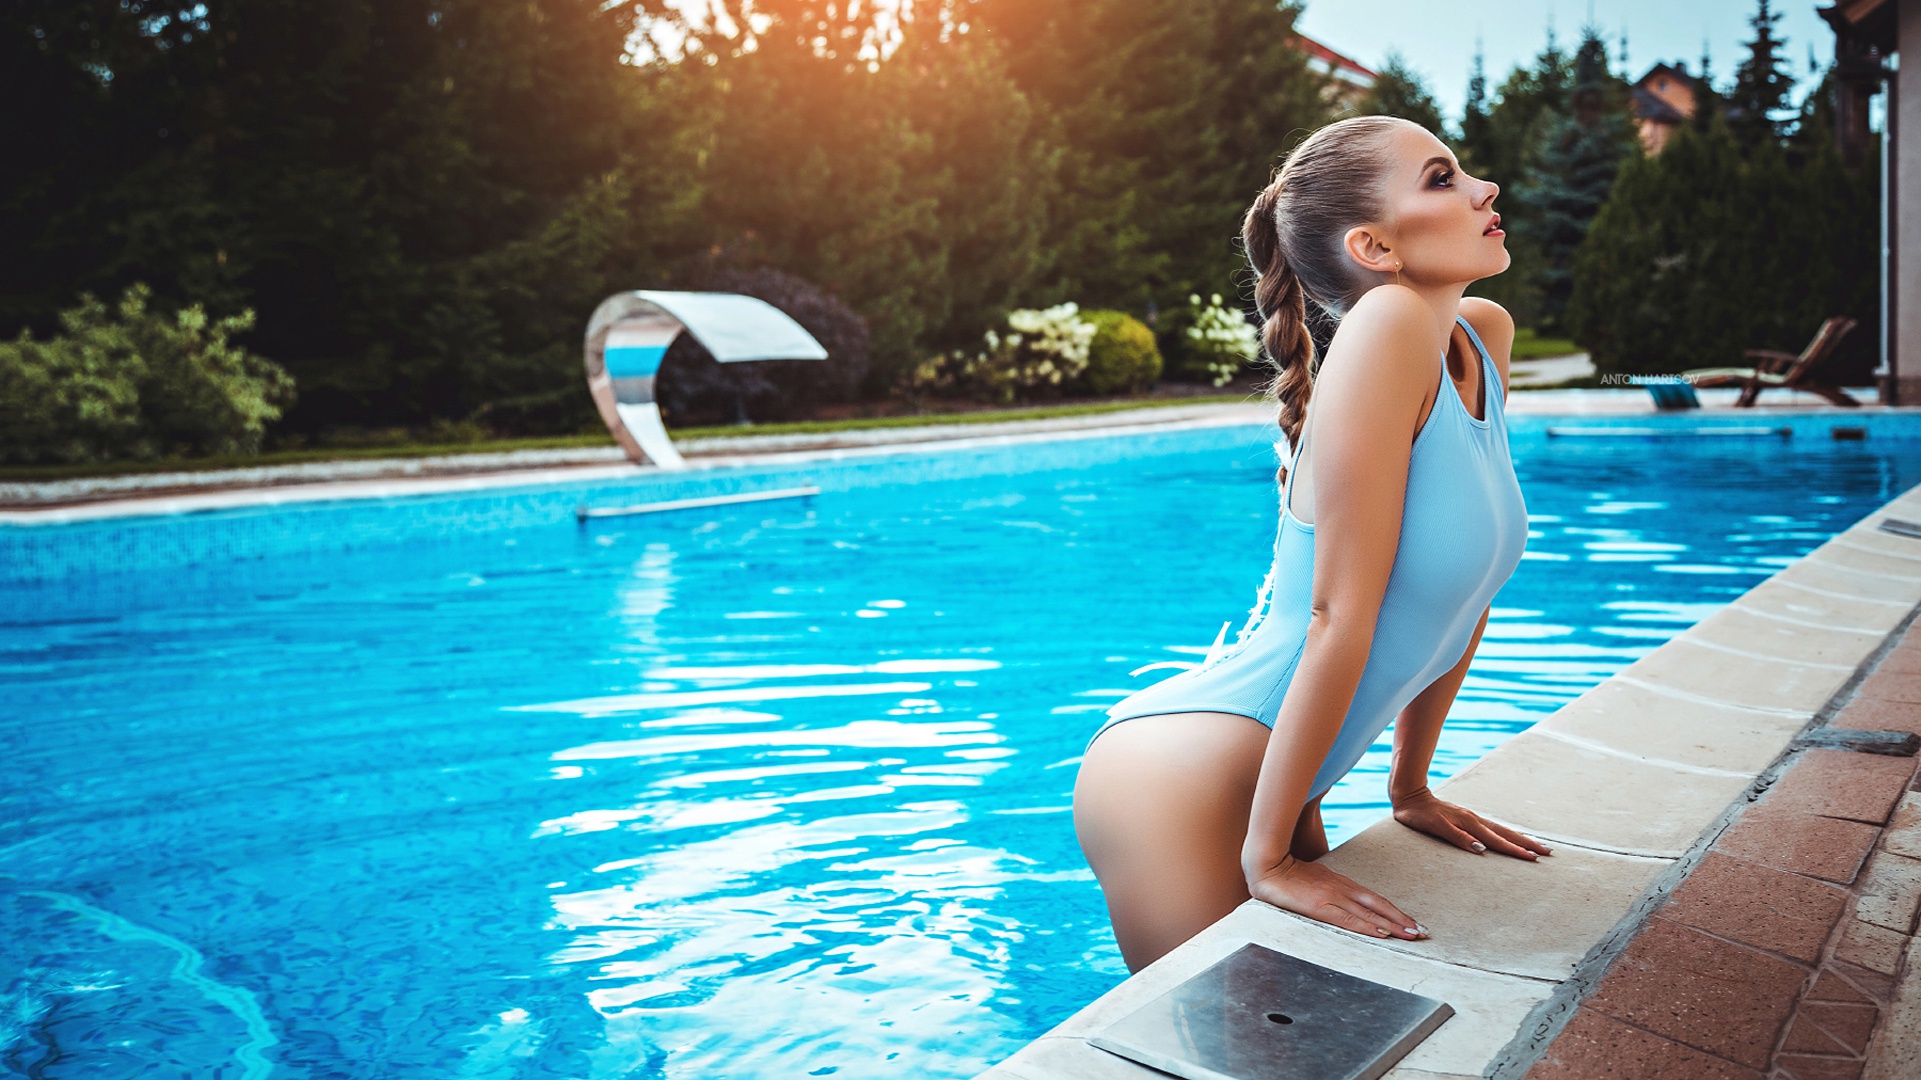
women, lady, model, person, photography, wallpaper, water, blue, swimming pool, light, azure, tree, plant, happy, leisure, thigh, swimwear, aqua, fun, sky, People in nature, indoor games and sports, electric blue, recreation, human leg, grass, pool, barefoot, sun tanning, leisure centre, child, tourism, sitting, bikini, tropics, resort, vacation, sports, ocean, physical fitness